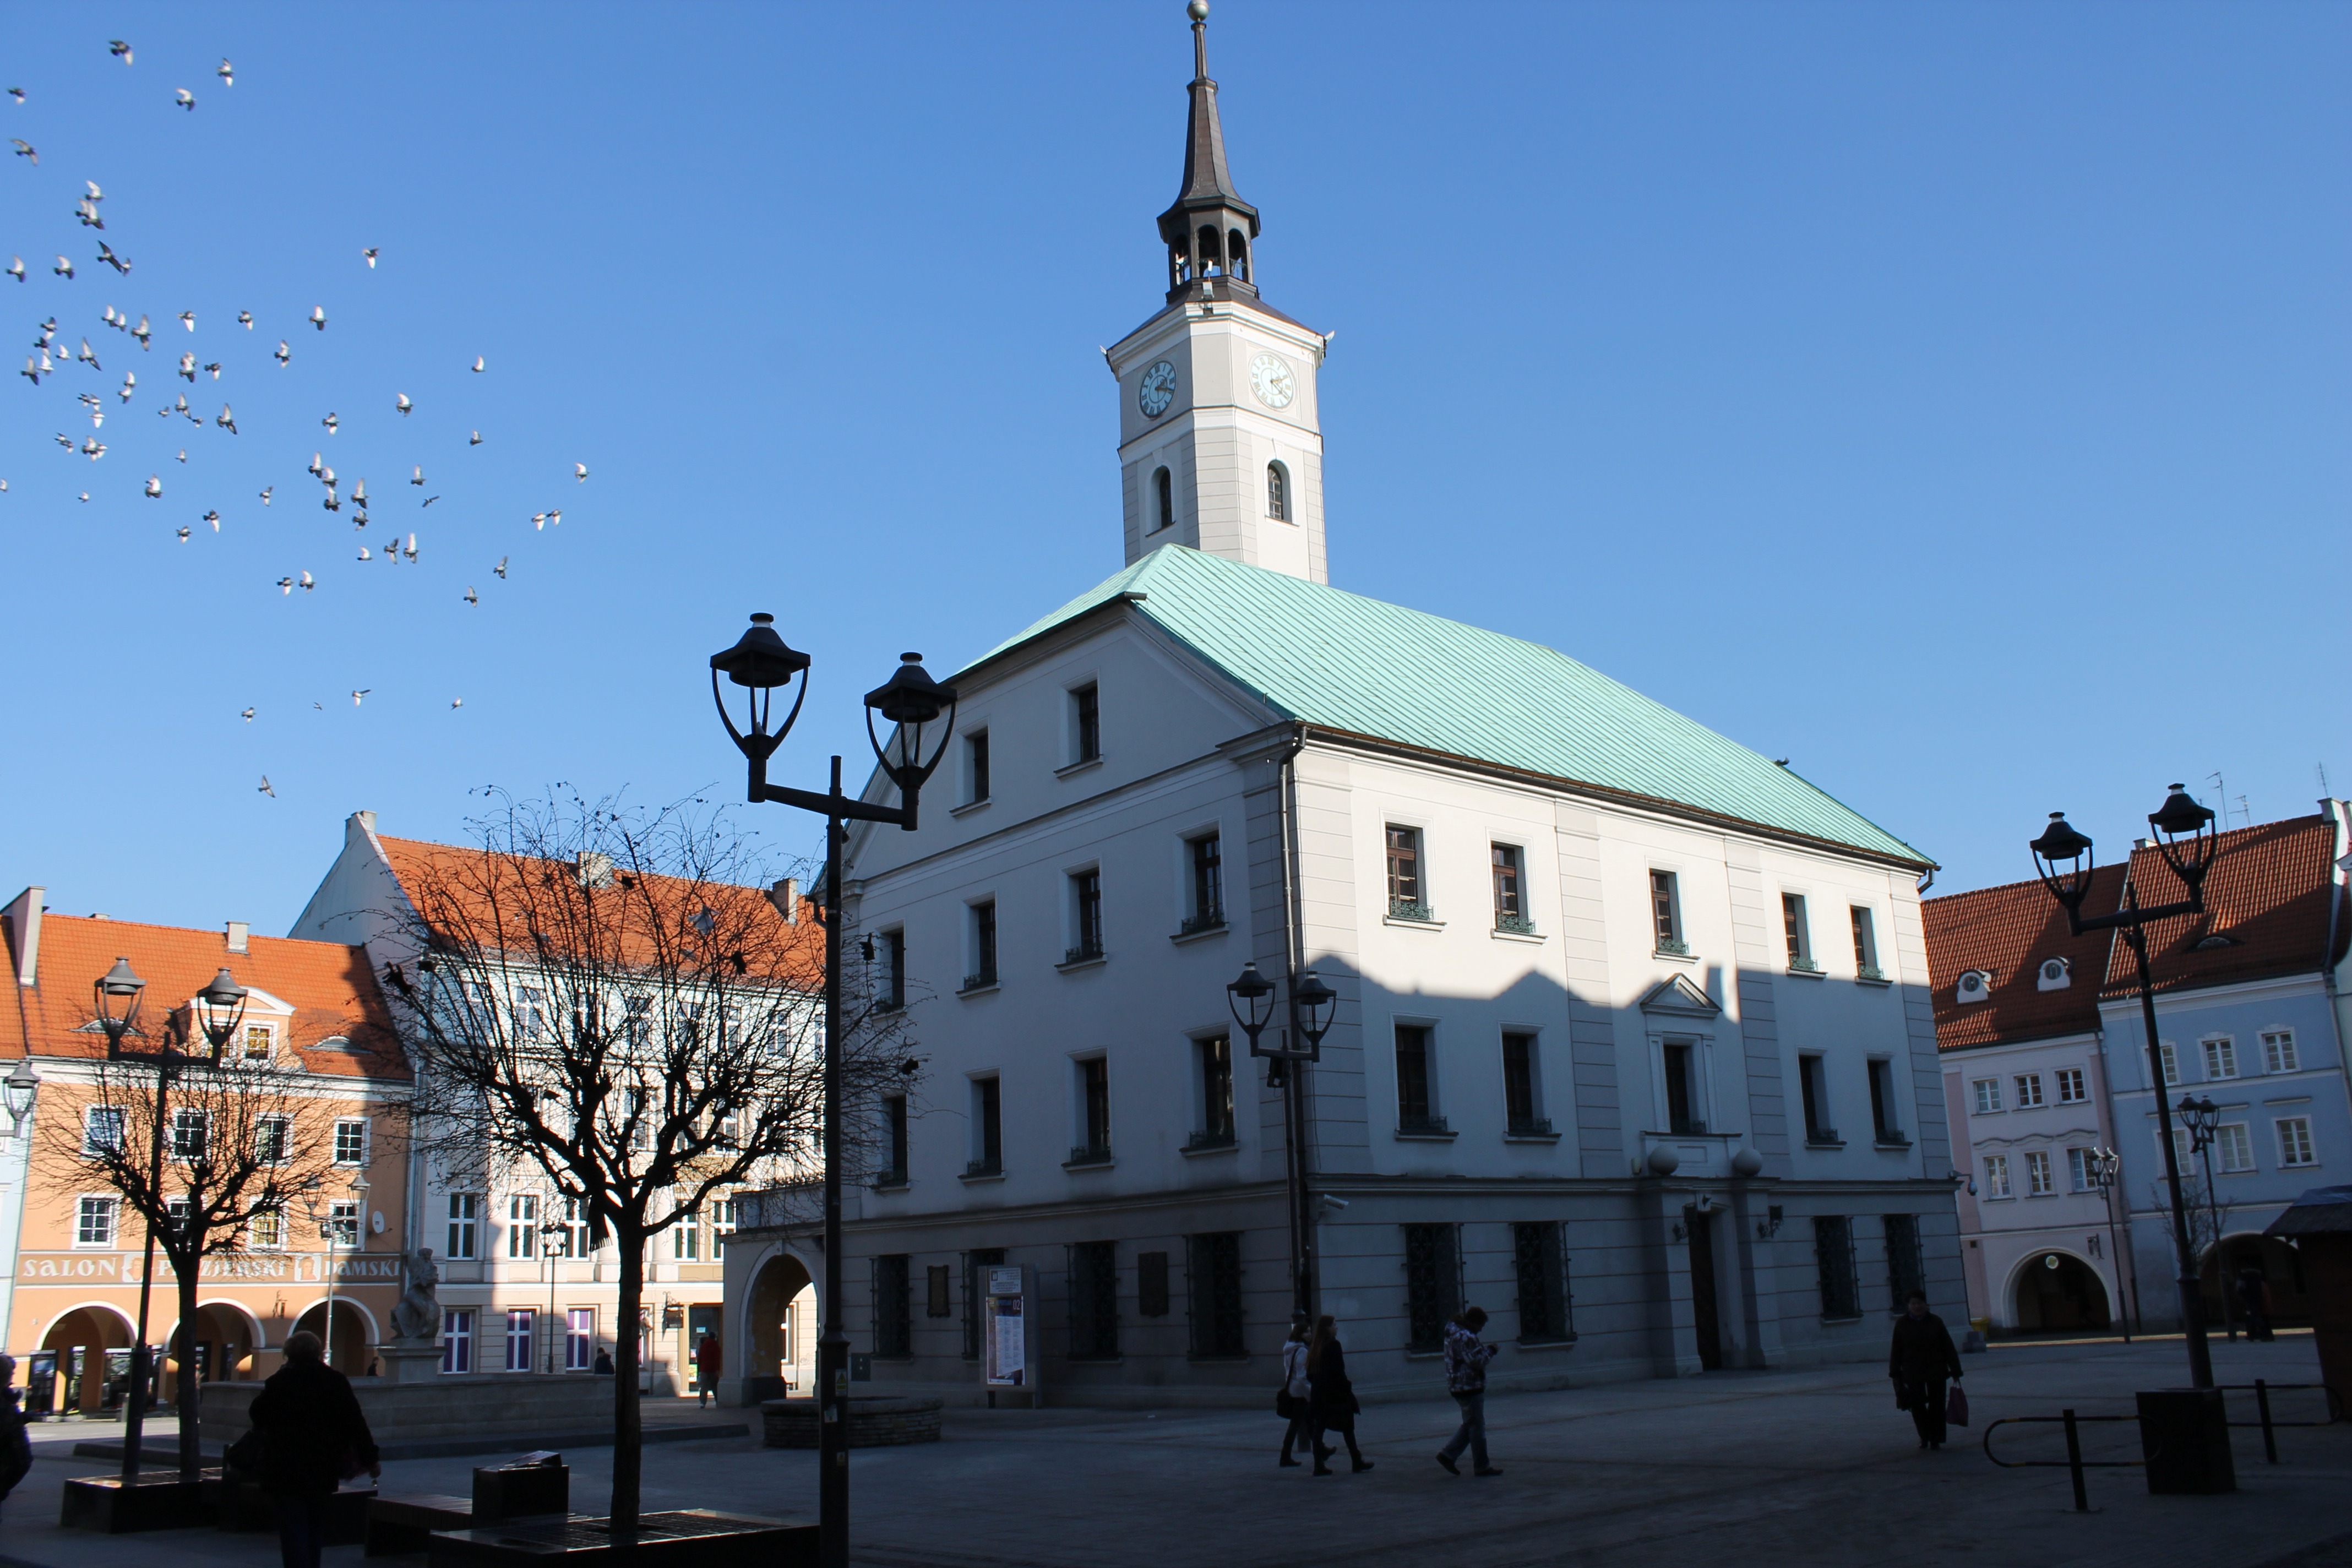
architecture, town, building, city, downtown, tower, landmark, church, cathedral, place of worship, steeple, poland, town square, monuments, the market, the old town, gliwice, human settlement